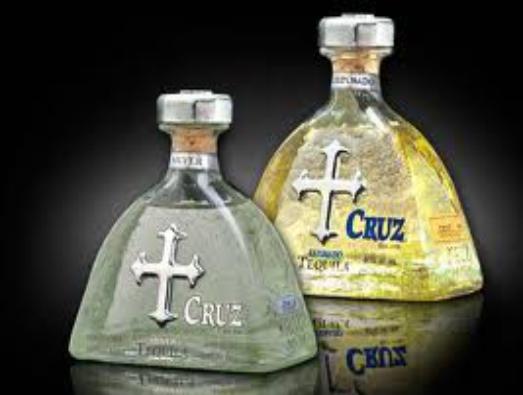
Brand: Cruz Tequila
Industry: Food